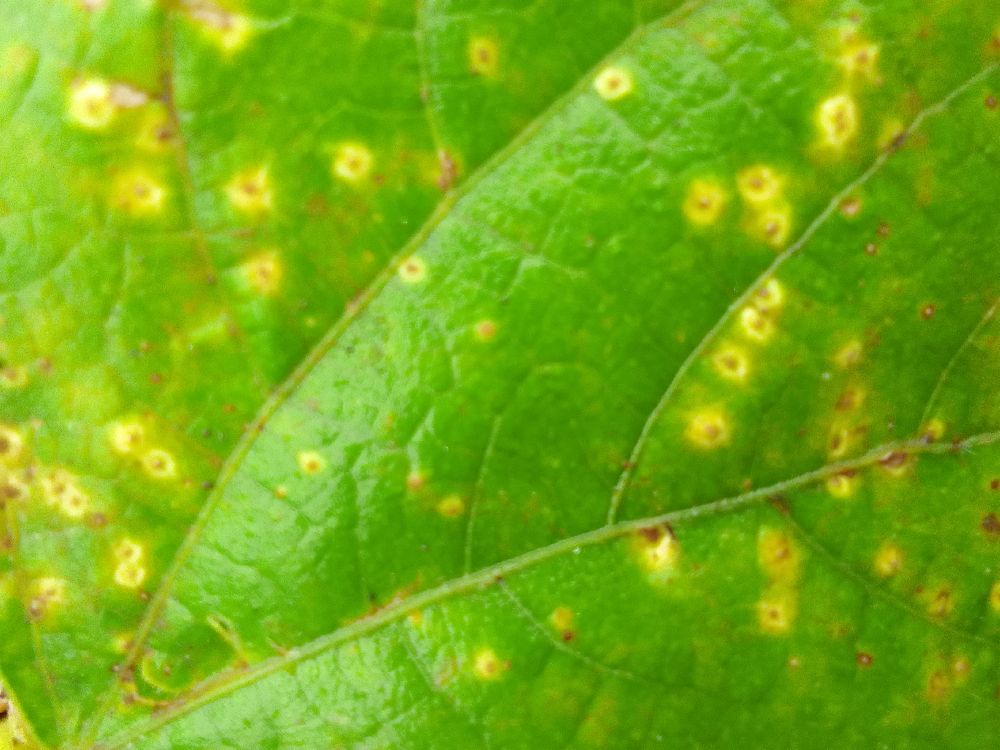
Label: rust